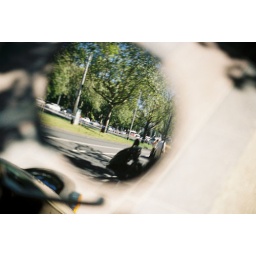
tree in da mirror